Jack Emanuel

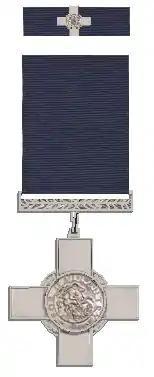
The George Cross

After the Second World War ended in 1945, Emanuel applied again for a posting to New Guinea, which soon became a United Nations trust territory of Australia. He was accepted and joined the force on 24 August 1946 as a patrol officer (known locally as a kiap). The kiap was the principal officer of local government in the territory, which lacked a representative legislature. They were responsible for a wide variety of roles concerned with governing the local people. They acted as magistrates, police officers, surveyors, census takers, health officers, and construction supervisors. Between 1956 and 1965 Emanuel was posted to the Gazelle Peninsula in northeastern East New Britain as assistant district commissioner and became fluent in the language of the local Tolai people.